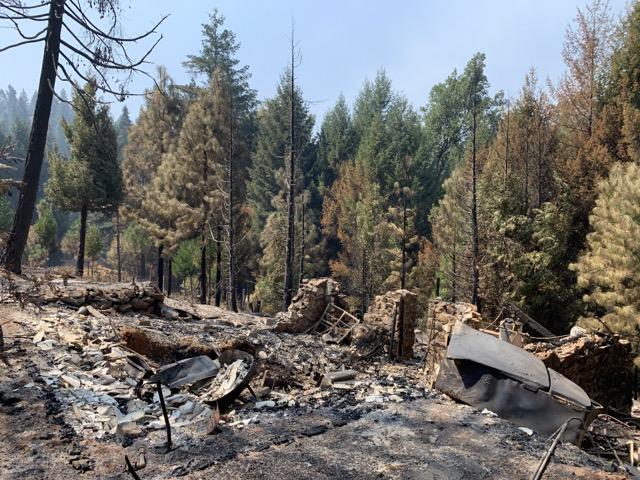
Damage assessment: destroyed